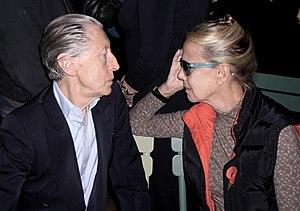
Georgina Hole, née le 4 août 1943 à Ilford, est une actrice anglaise, connue sous le nom de scène de Georgina Hale.
Murray Melvin, né 10 août 1932 à Hampstead, quartier de Londres, en Angleterre, au, est un acteur de théâtre et de cinéma, britannique.